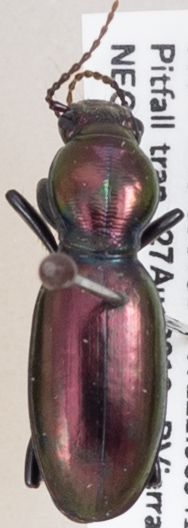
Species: Zacotus matthewsii
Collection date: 2019-08-27
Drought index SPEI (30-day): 0.3
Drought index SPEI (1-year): -1.45
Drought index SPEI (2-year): -1.69